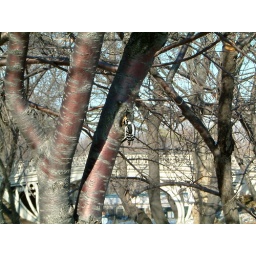
Downy Woodpecker in tree beside the Central Park Reservoir running track; Gothic Bridge in the background